Allen Ginsberg

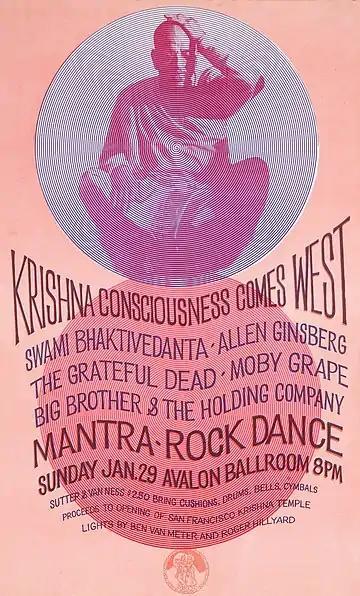
The Mantra-Rock Dance promotional poster featuring Allen Ginsberg along with leading rock bands.

Despite disagreeing with many of Bhaktivedanta Swami's required prohibitions, Ginsberg often sang the Hare Krishna mantra publicly as part of his philosophy and declared that it brought a state of ecstasy. He was glad that Bhaktivedanta Swami, an authentic swami from India, was now trying to spread the chanting in America. Along with other counterculture ideologists like Timothy Leary, Gary Snyder, and Alan Watts, Ginsberg hoped to incorporate Bhaktivedanta Swami and his chanting into the hippie movement, and agreed to take part in the Mantra-Rock Dance concert and to introduce the swami to the Haight-Ashbury hippie community.